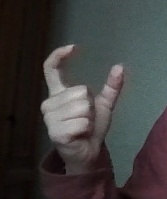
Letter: nun